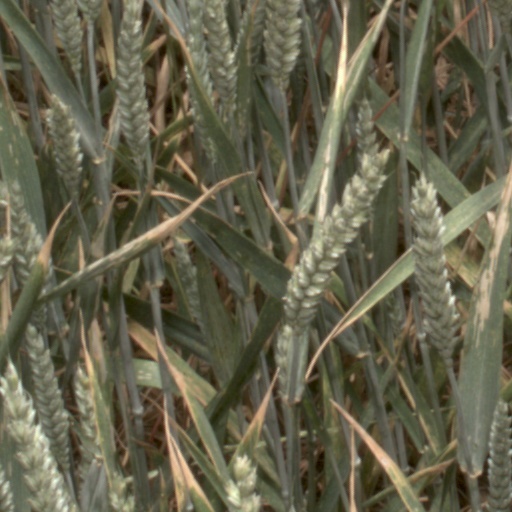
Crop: wheat